Lolham

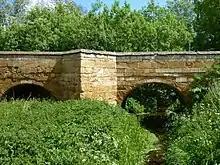
One of the Lolham Bridges

Lolham is a hamlet in the City of Peterborough in England, located between Peterborough and Stamford on the border of Cambridgeshire and Lincolnshire. Lolham is located to the west of Maxey and to the south of West Deeping and is surrounded by the River Welland and Maxey Cut. There are eight residential properties in Lolham, which include Lolham Hall, a Grade II listed building. The main London-to-Edinburgh railway (the East Coast Main Line) runs to the west of Lolham.